Sibi Mela

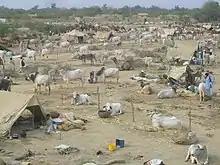
Sibi Mela

The Government of Bombay Revenue Department in their Resolution No. 4794, dated 6 July 1886, declared the results of this second horse show to be very satisfactory and observed that the horse show promised to become in future a good market for remounts.